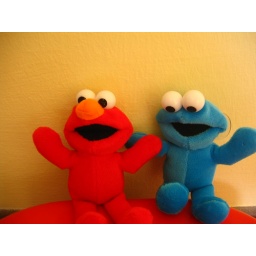
keykeeper series - sitting in the yellow room